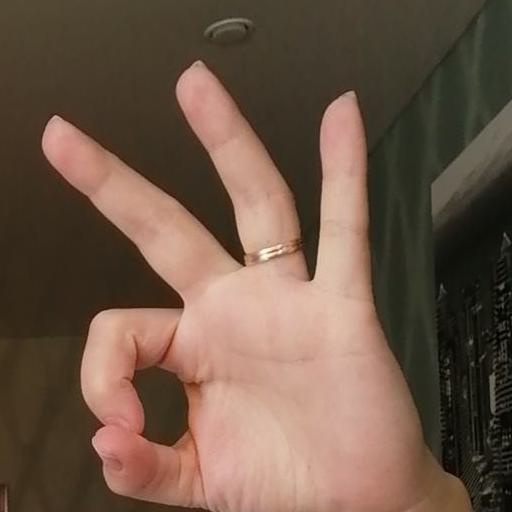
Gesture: ok